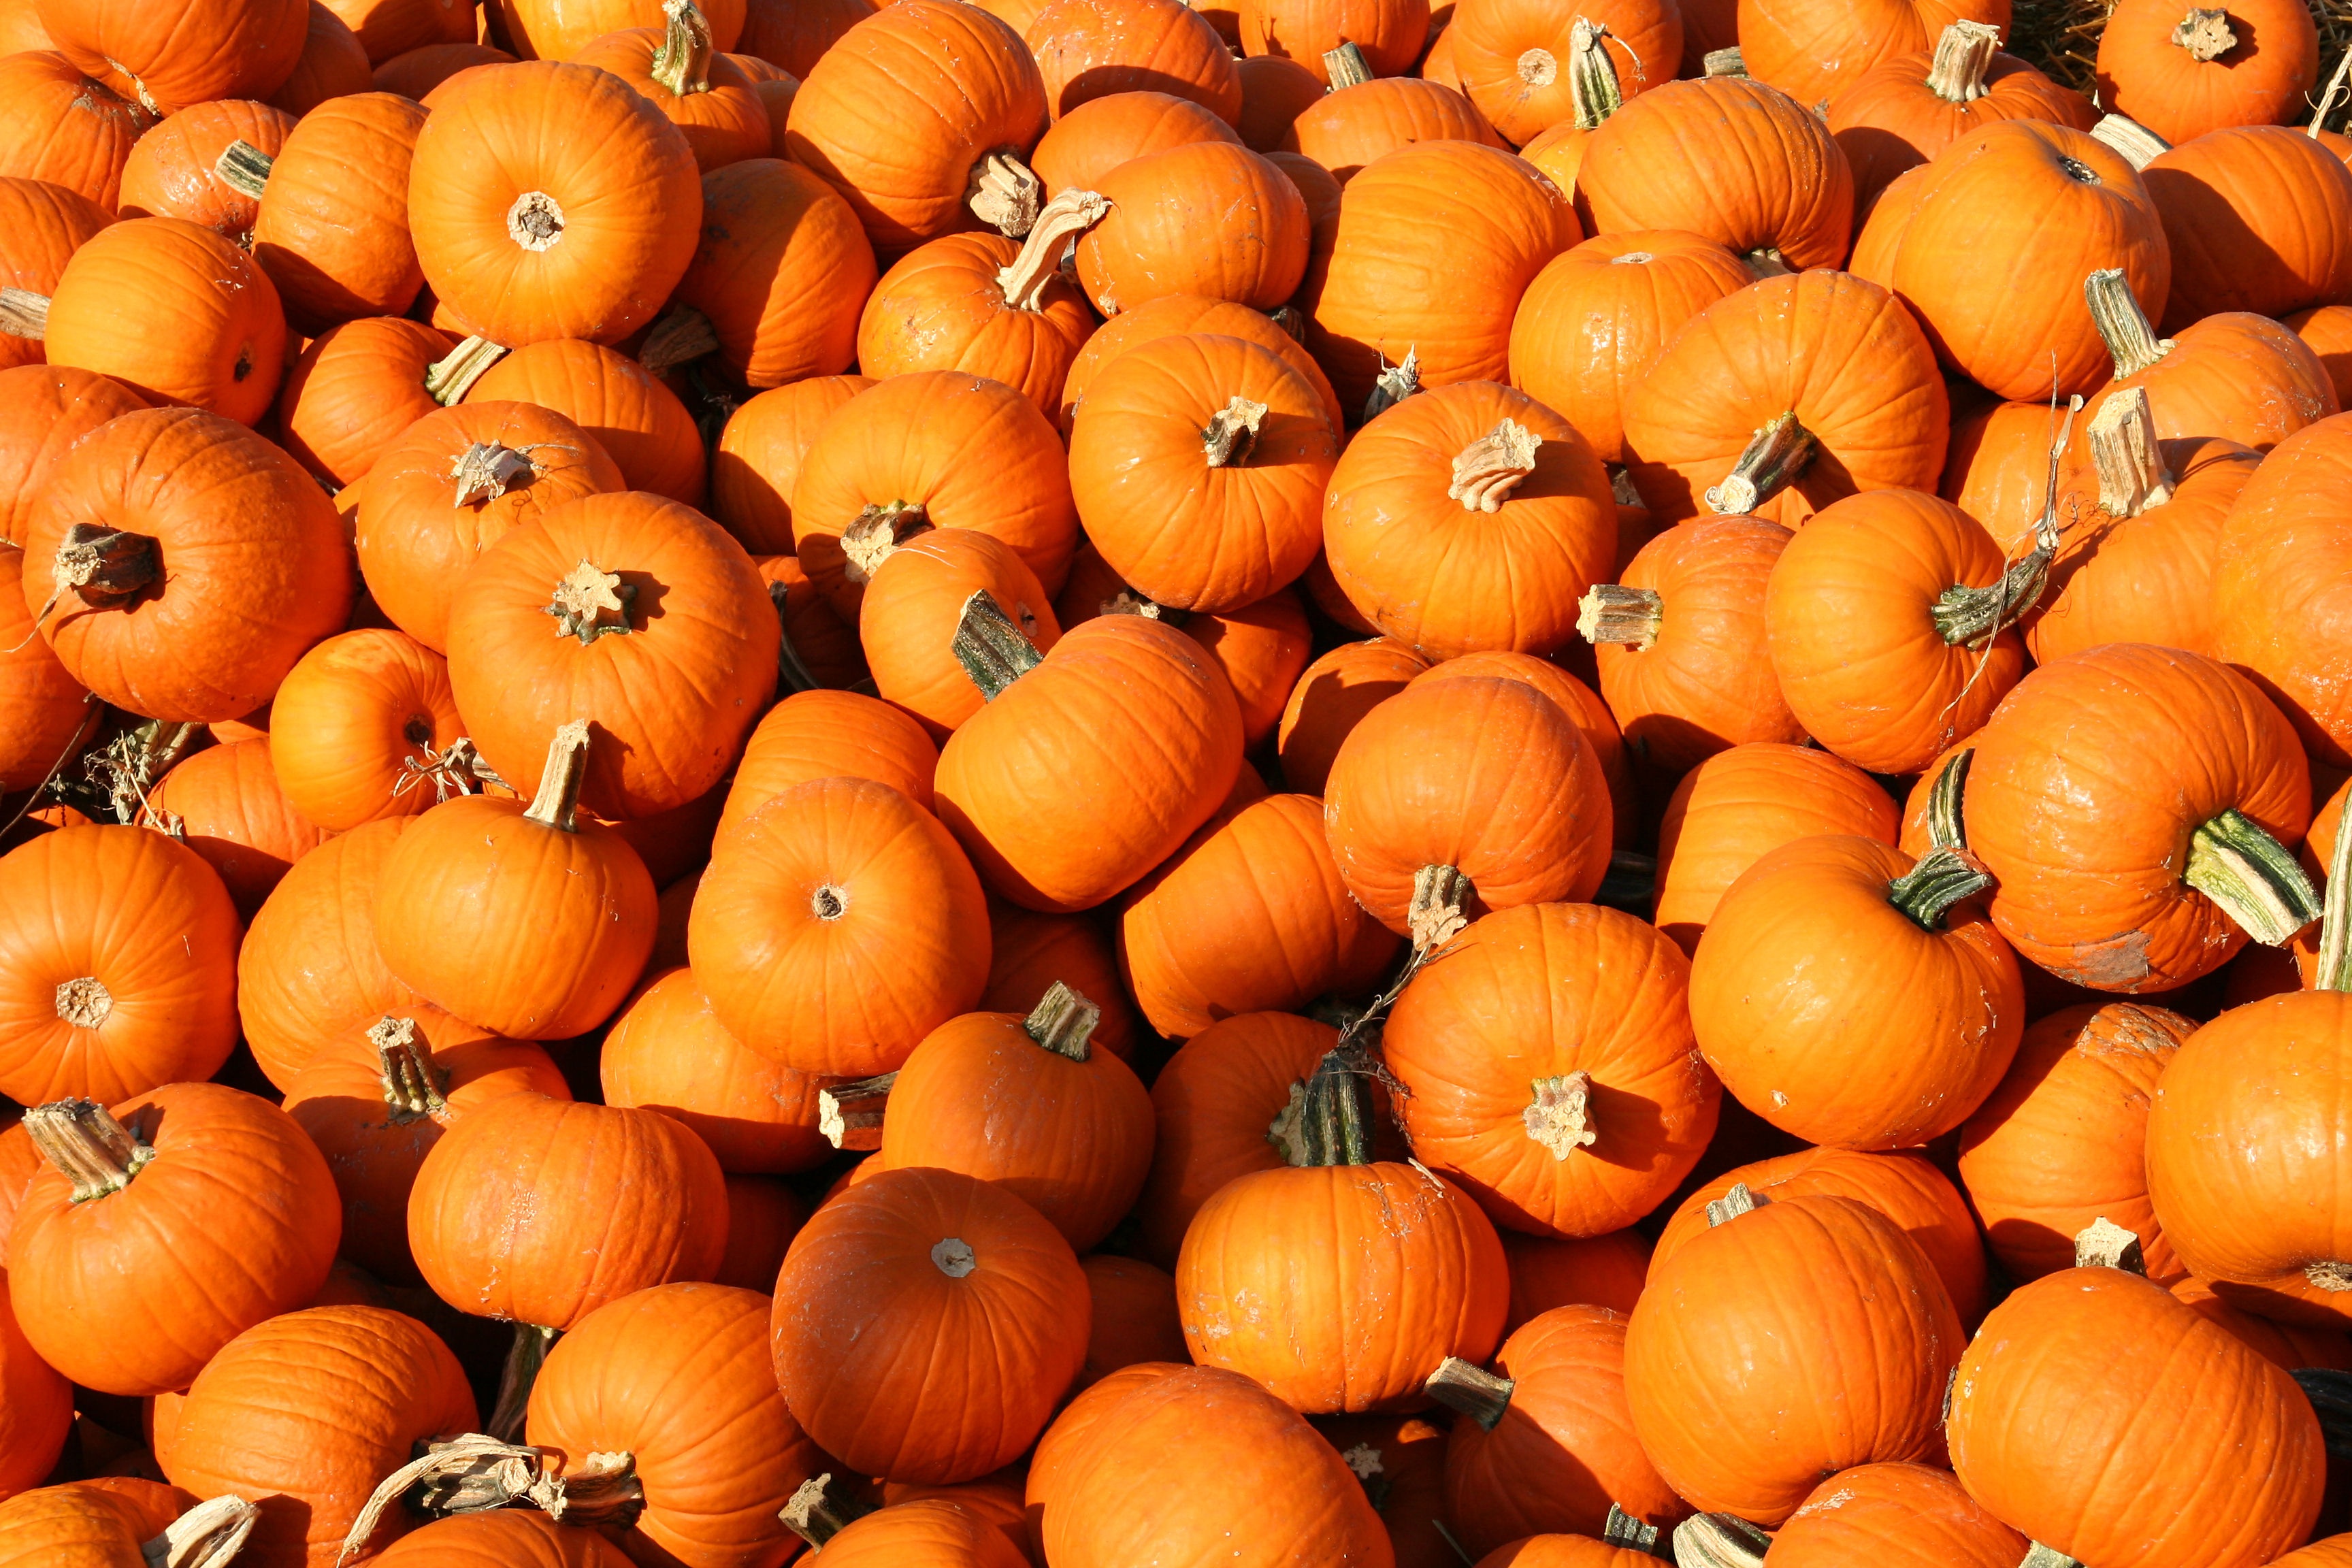
plant, fall, orange, food, produce, vegetable, autumn, pumpkin, halloween, holiday, calabaza, pumpkins, halloween pumpkin, winter squash